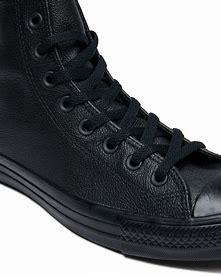
Brand: Converse
Model: Pro Leather